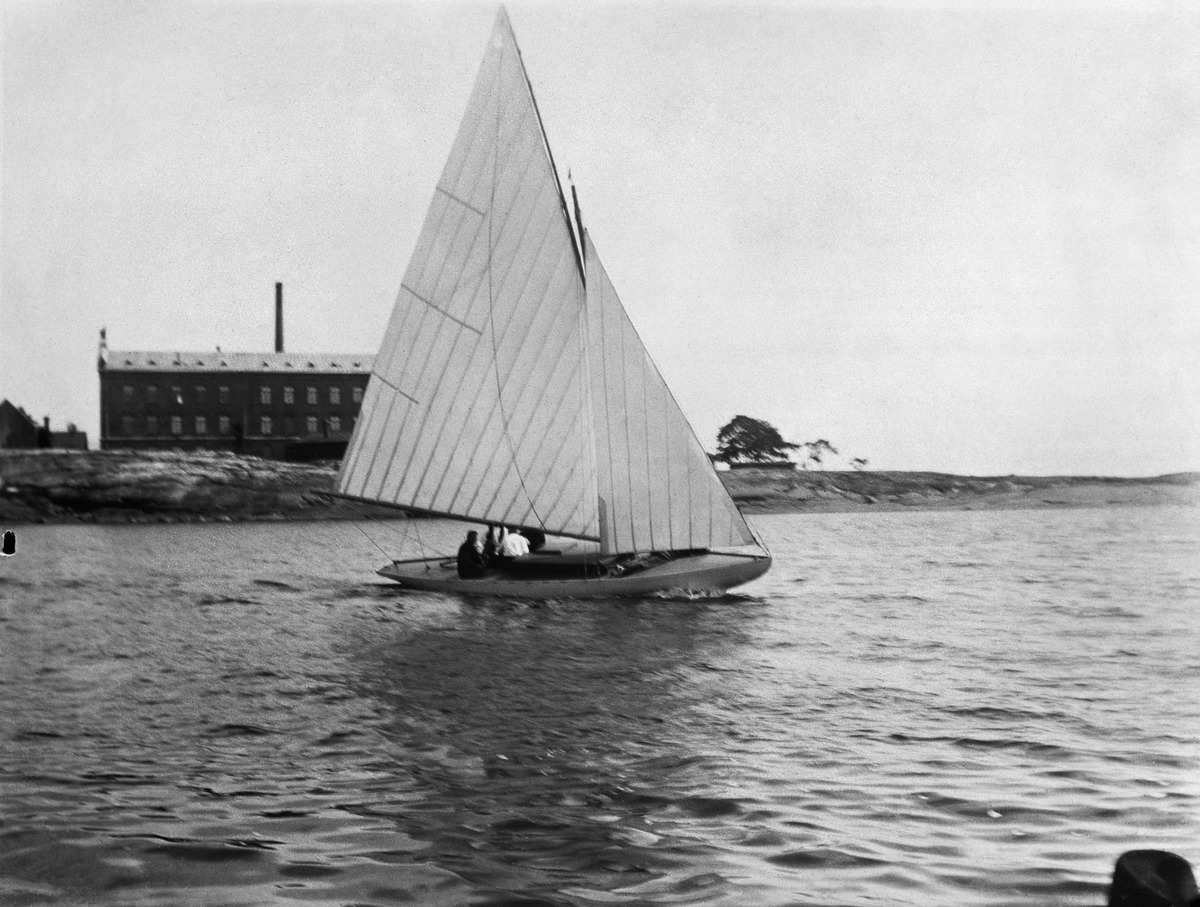
Purjevene Munkkisaaren edustalla
sisällön kuvaus: Purjevene Munkkisaaren edustalla. Taustalla Munkkisaaren saha. Purjeveneen nimi oli Kiivas, ja sen oli suunnitellut ja rakentanut Emil Wegelius vuonna 1900. mustavalkoinen
Ajankohta: kuvausaika n.1905.
Paikka: Suomi, Uusimaa, Helsinki, Länsisatama Helsinki, Helsinki
Aiheet: meri, rannat, veneet purjeveneet, vesikulkuneuvot, purjehdus, purjeet, urheilu